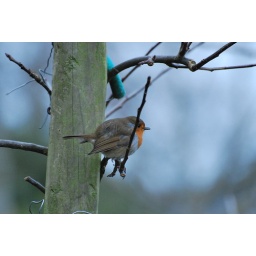
Robin - from his lookout point near an apple tree